Frankenstein (Death Race)

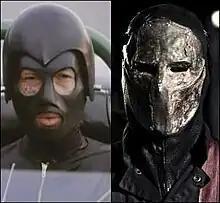
Frankenstein as he appears in "Death Race 2000" (left) and "Death Race" 1-3 (right)

Frankenstein is a fictional character and the main protagonist of the "Death Race" franchise. Within the film universe, the character is an alias taken on by other characters who participate in the titular race. The character has been played by David Carradine, Jason Statham, Luke Goss, Dougray Scott, Manu Bennett, and Velislav Pavlov.